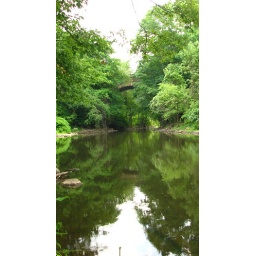
railroad bridge over stream